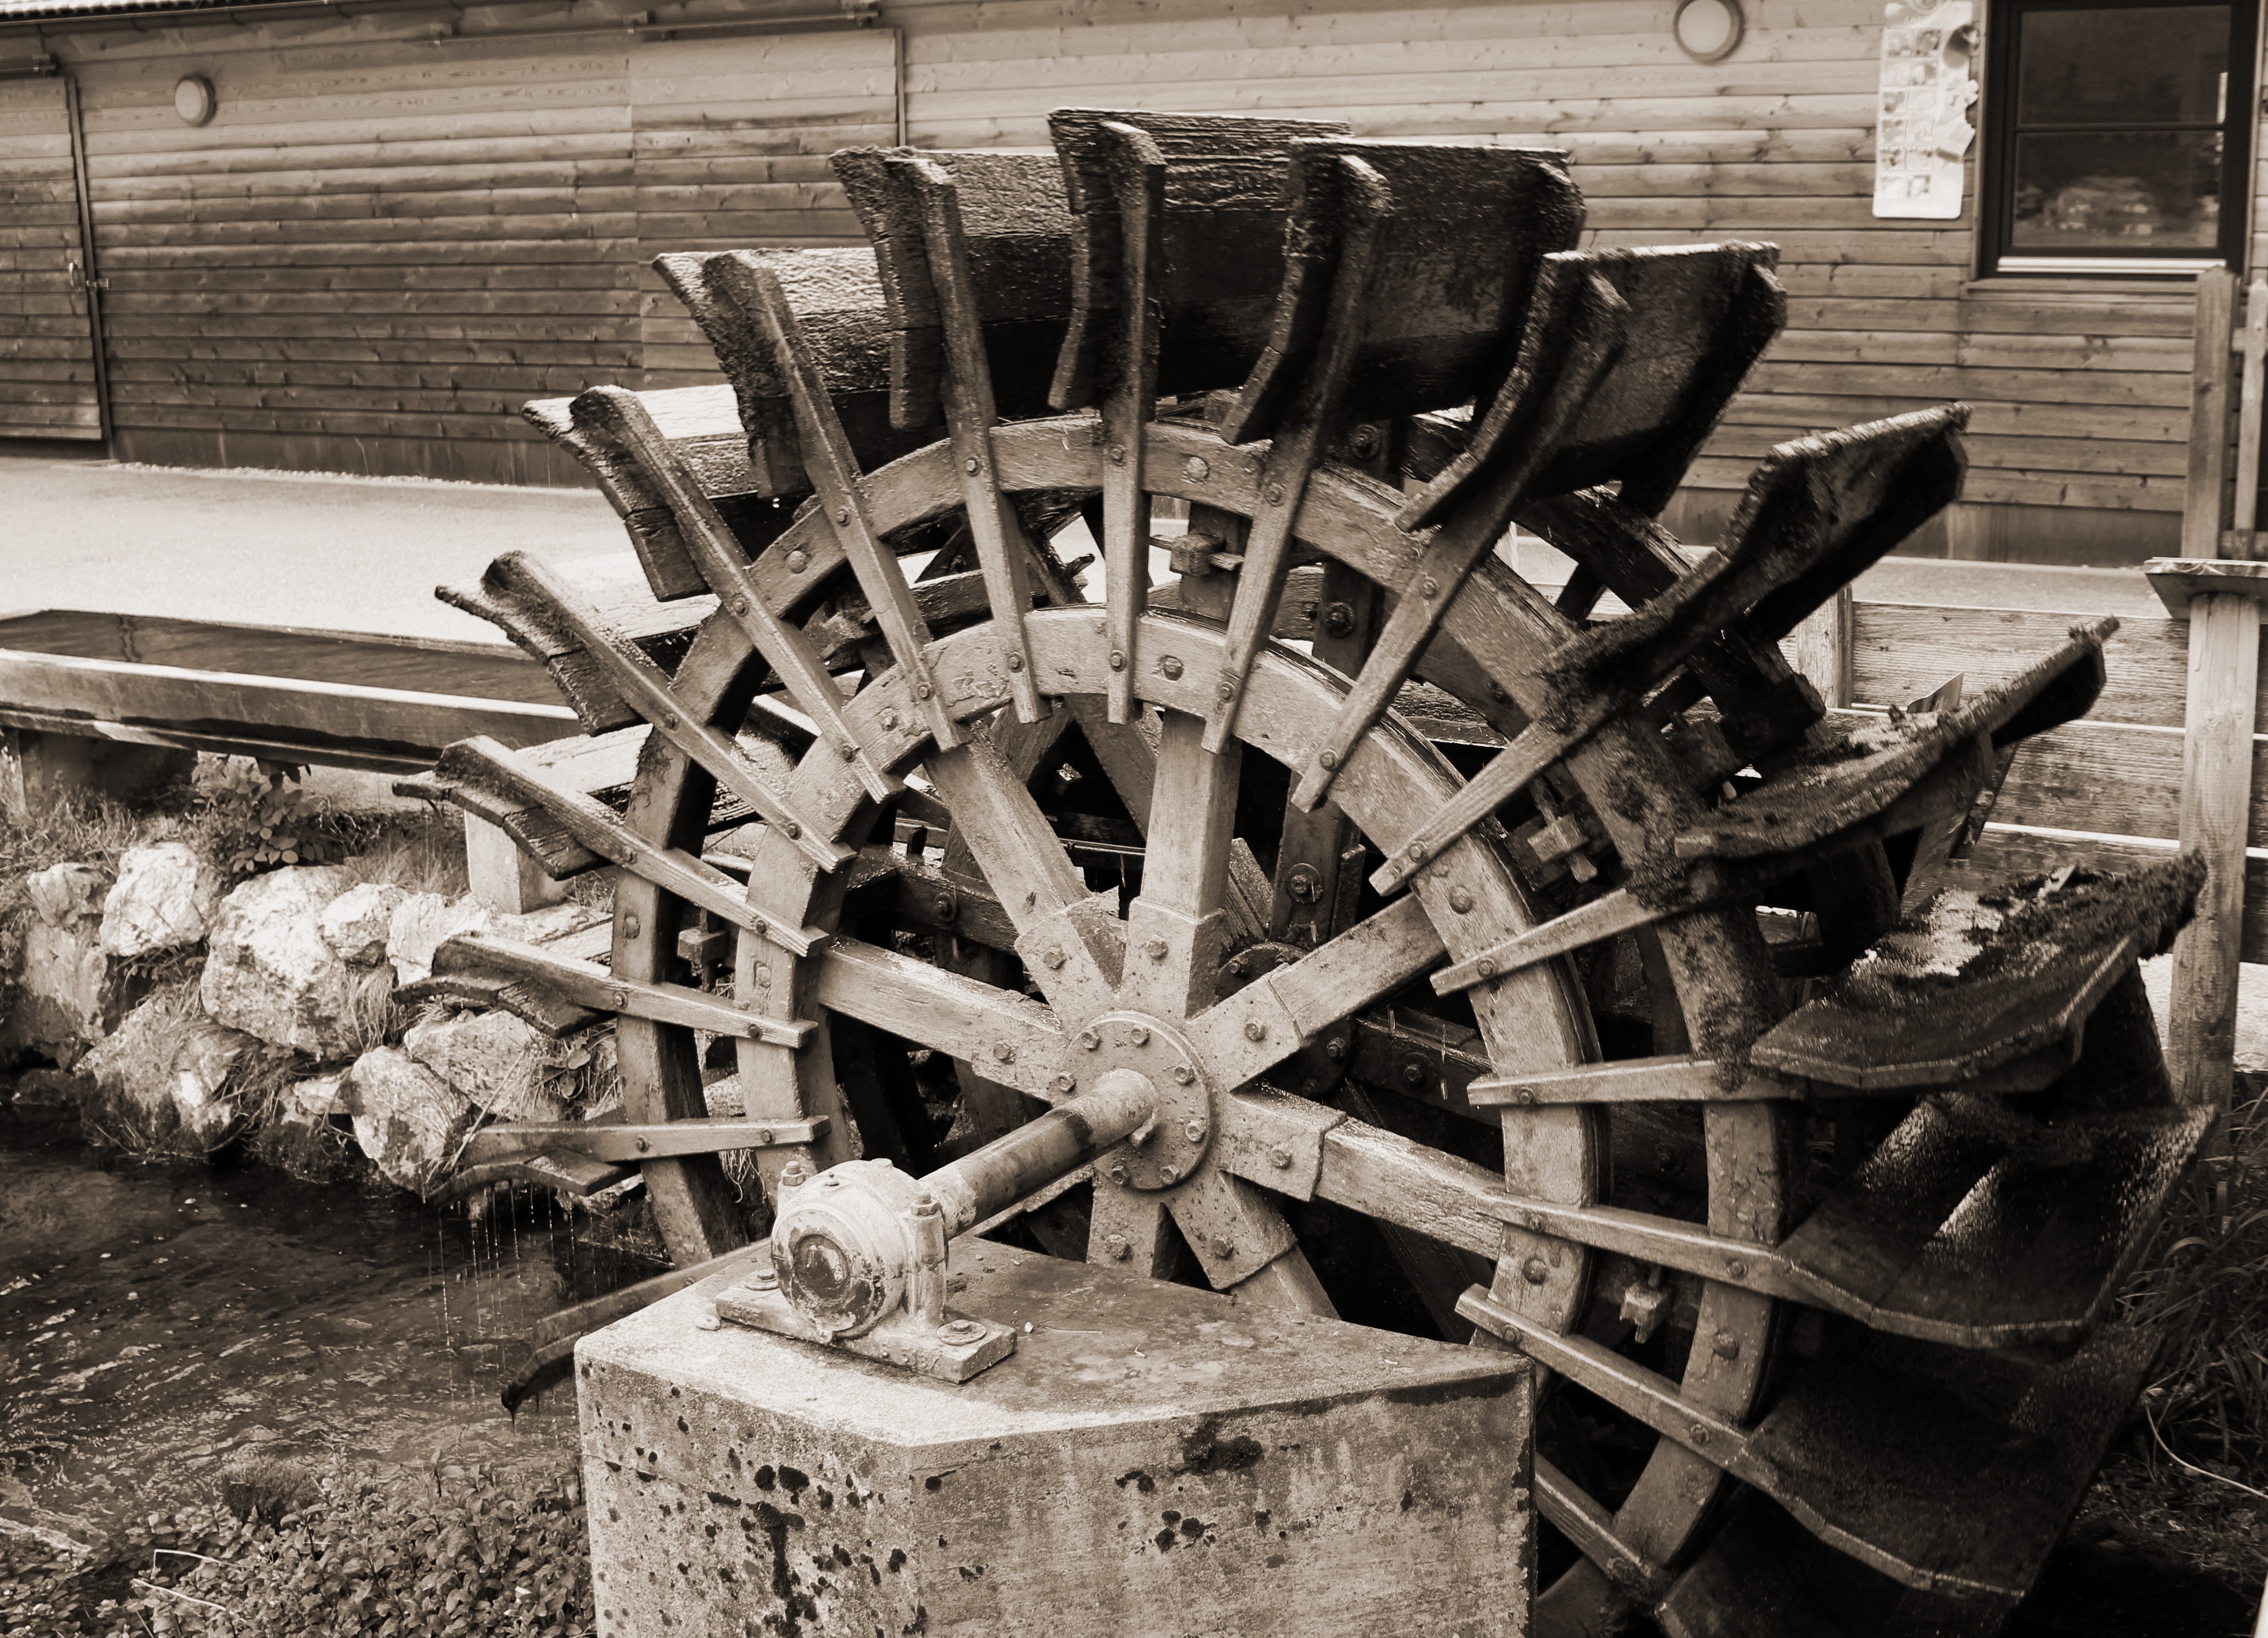
water, wood, wheel, vehicle, monochrome, tire, energy, sculpture, art, mill, rotation, engine, fountain, turn, iron, waterwheel, scrap, water pump, mill wheel, ancient history, automotive tire